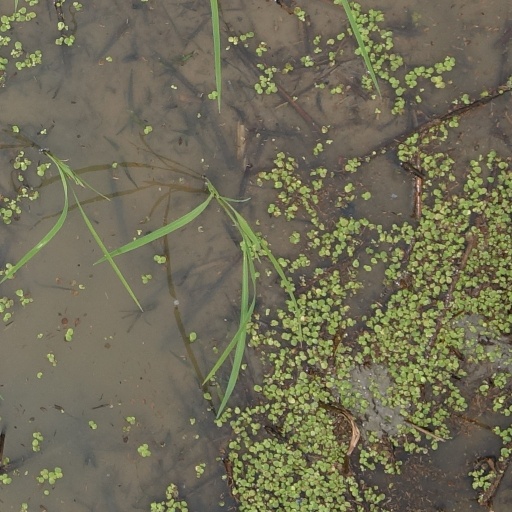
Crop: rice